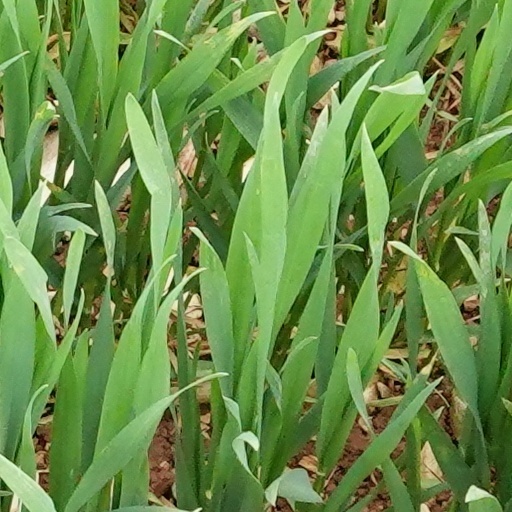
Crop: wheat